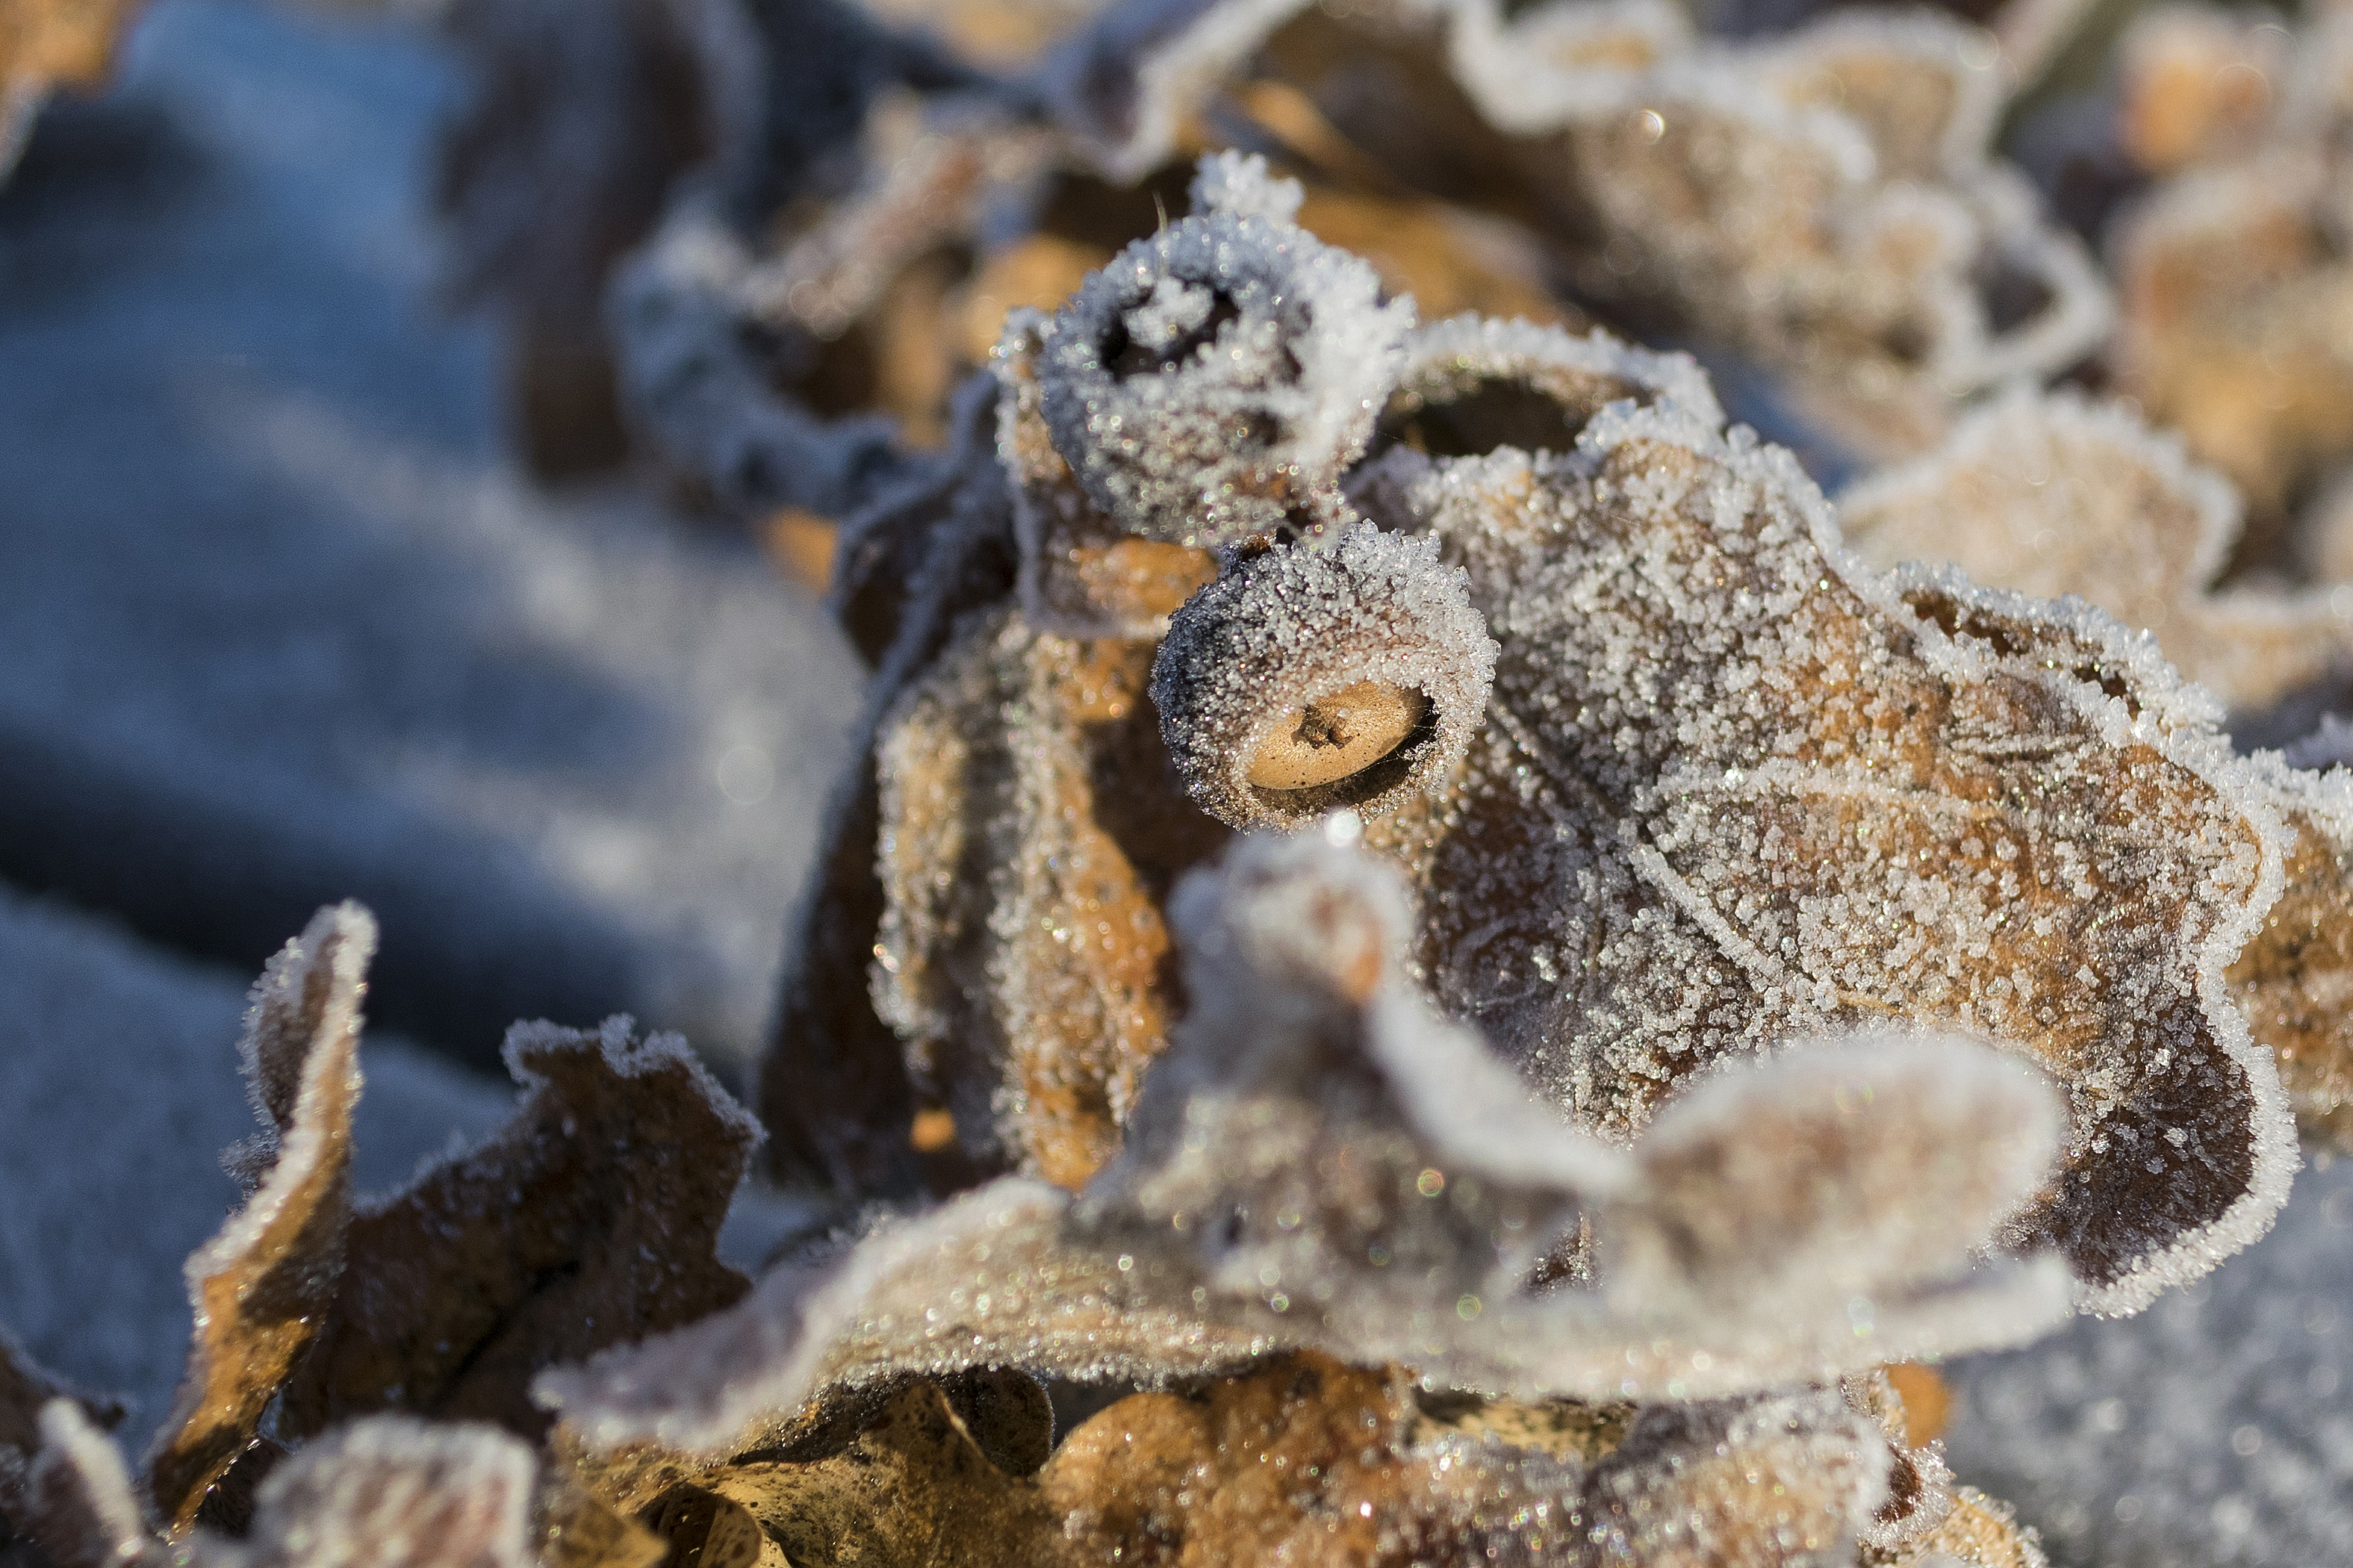
nature, outdoor, winter, photography, leaf, flower, frost, wildlife, autumn, frozen, nikon, season, invertebrate, close up, nederland, netherlands, outdoorphotography, depthoffield, hoarfrost, paulvandevelde, pdvandevelde, padagudaloma, natuurfotografie, naturephotographer, dordrecht, ijs, whitefrost, rijp, vorst, nederlandinfotos, eikel, noten, nootjes, bladeren, macro photography